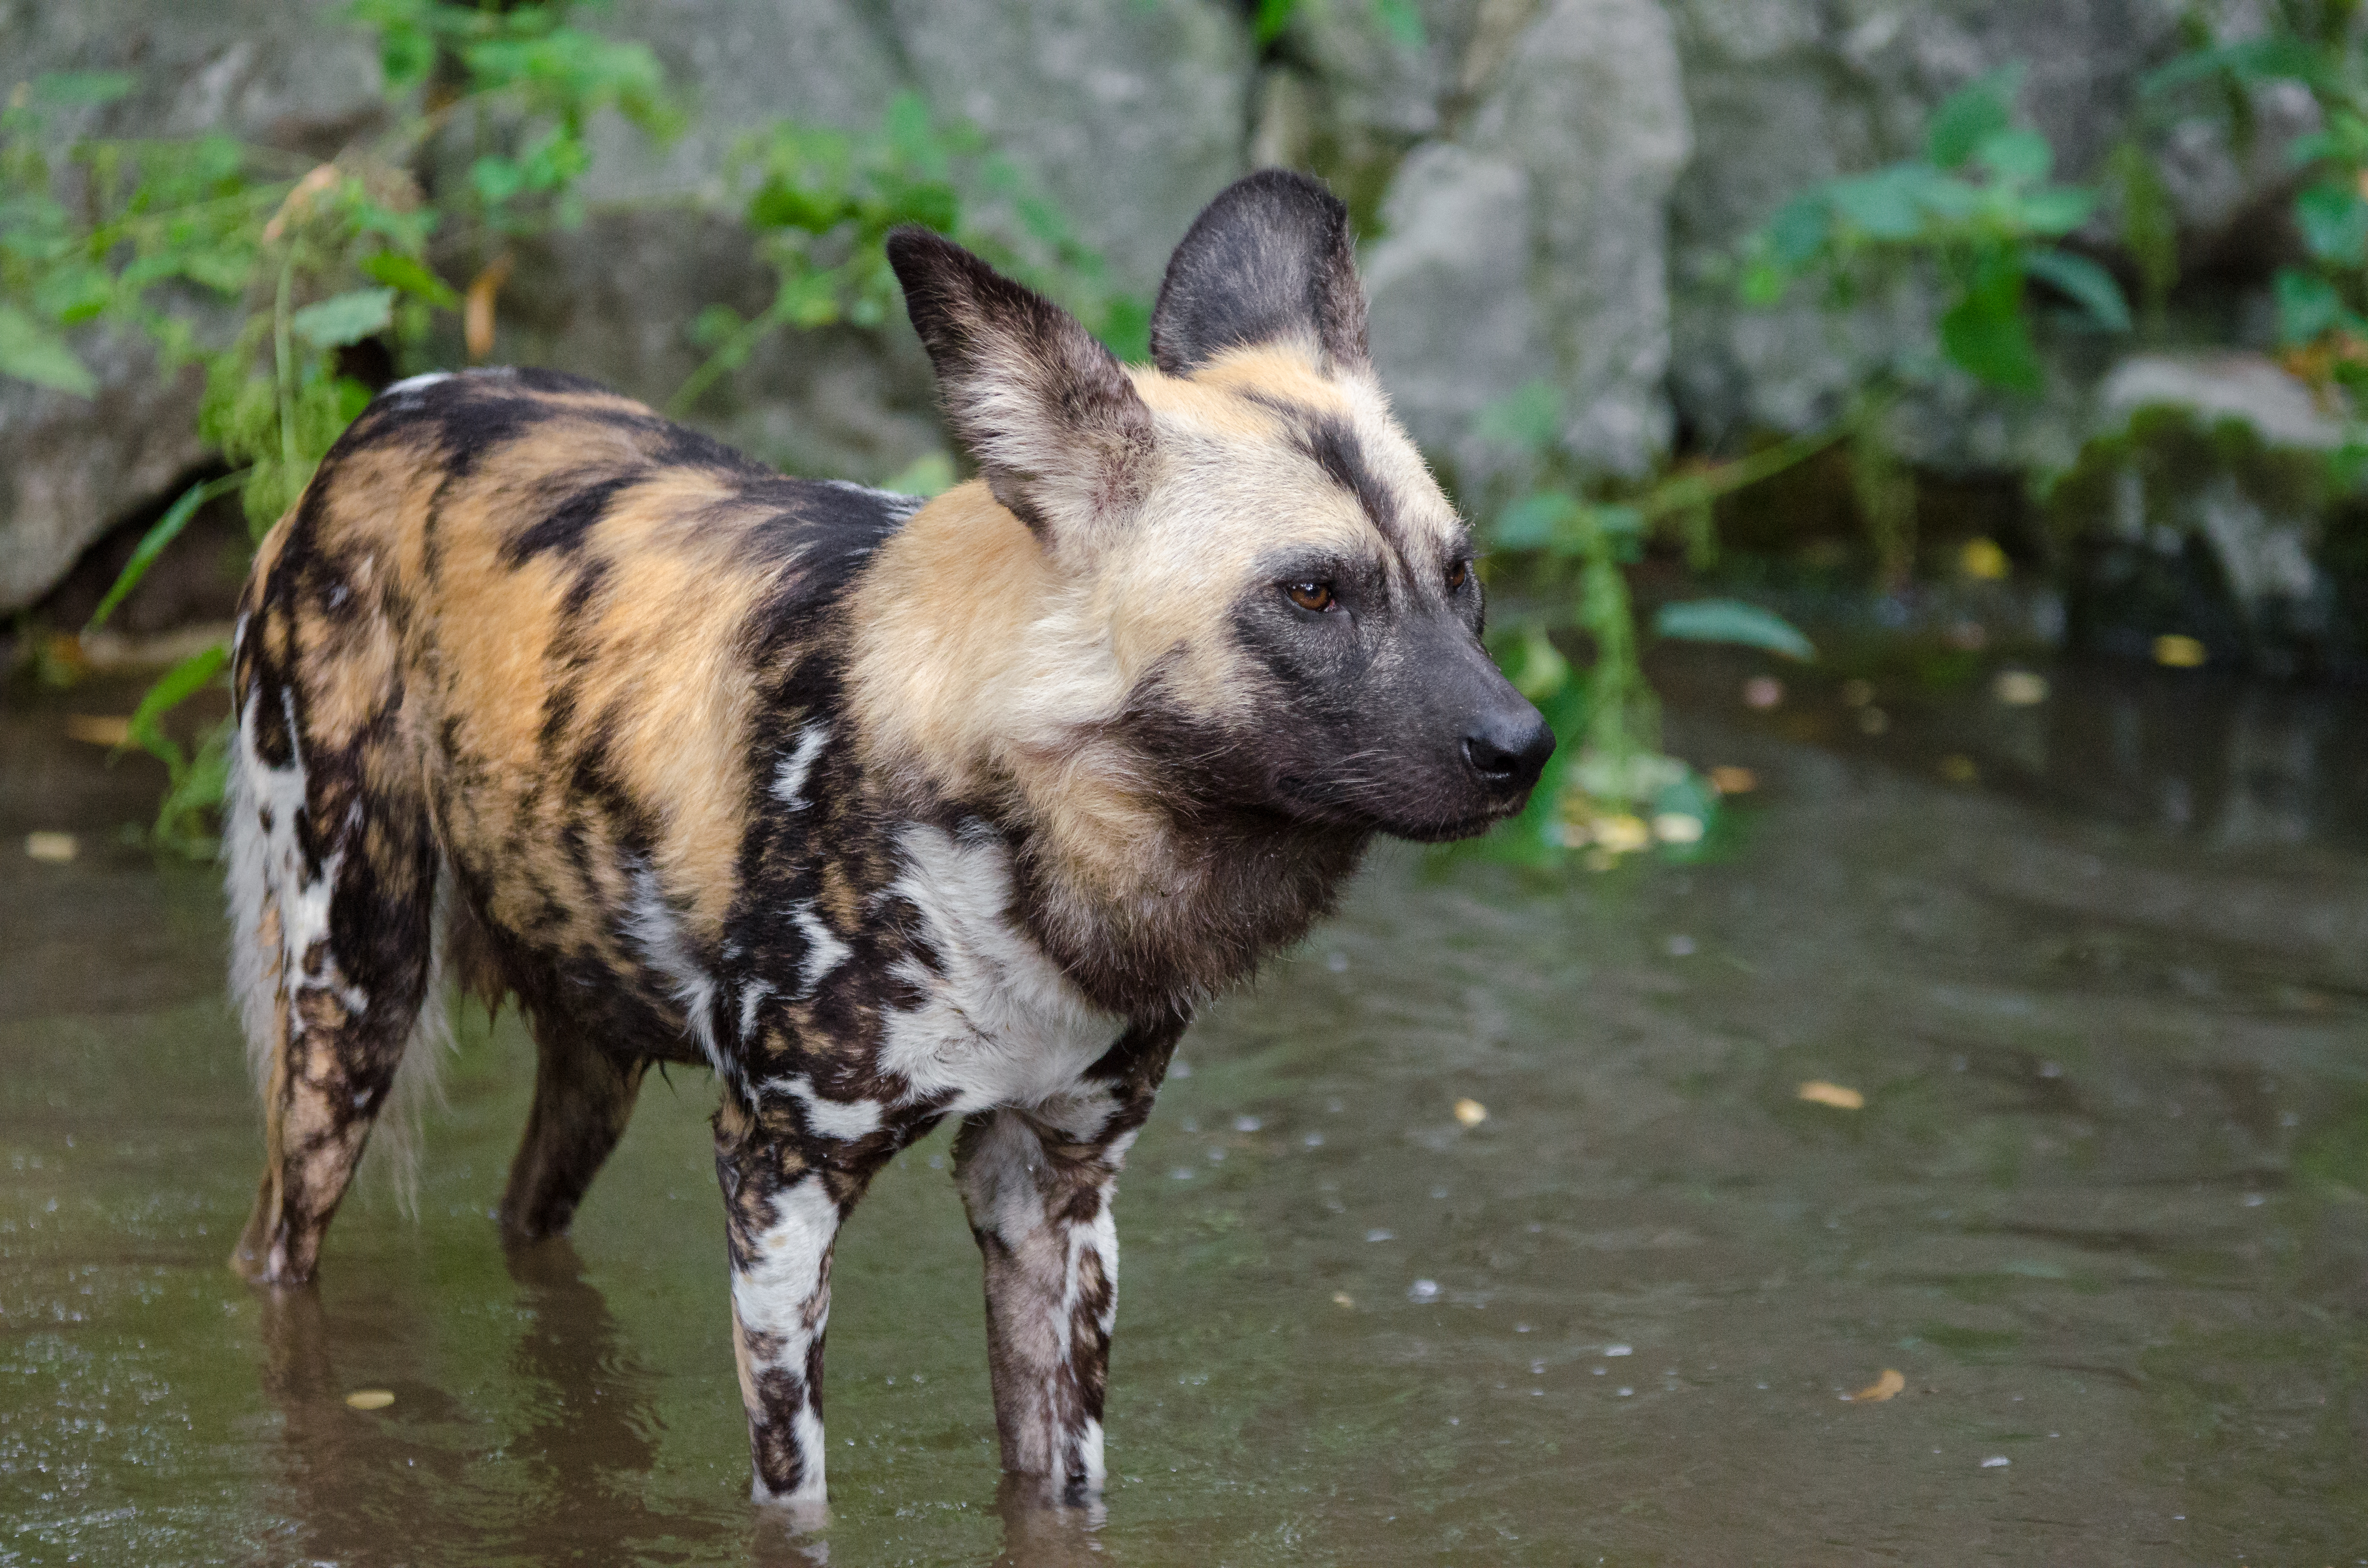
field, fall, dog, animal, canine, wildlife, wild, zoo, fur, portrait, autumn, africa, mammal, fauna, leaves, dogs, snout, animals, ears, head, vertebrate, herbst, bltter, painted, doge, tier, depth, depthoffield, dof, fell, tiere, hund, tierpark, ohren, pelz, pelzig, hunting, lycaon, pictus, afrikanischer, wildhund, afrika, schnauze, raubtier, predatur, hunter, jger, african, hyena, dog like mammal, dhole, lycaon pictus